Metra

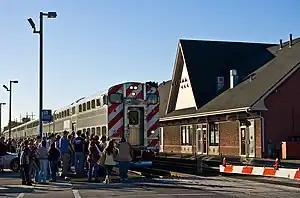
Passengers near an inbound train at Geneva Station

Metra serves passengers through stations throughout the Chicago metropolitan area. Each station, unless a route or branch terminus, provides travel toward (inbound) and away from (outbound) downtown Chicago. Therefore, a passenger can connect between the city and a suburb or between two points in the suburbs using Metra service. Although Metra's commuter rail system is designed to connect points all over the Chicago metropolitan area, it does provide some intracity connections within Chicago.